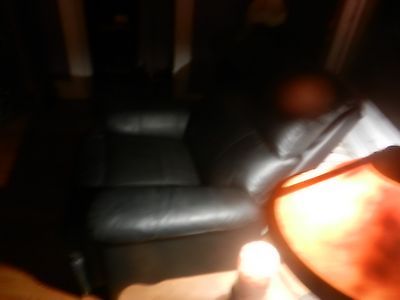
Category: chair